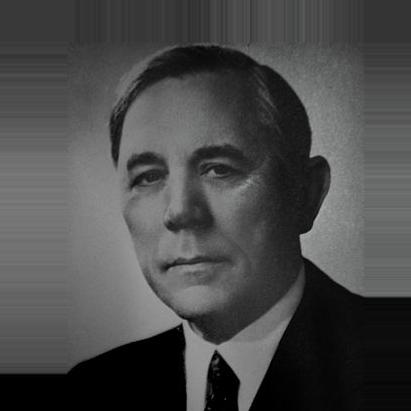
Age: 65